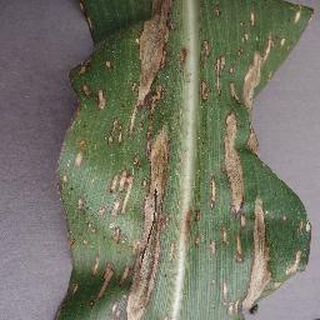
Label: corn_northern_leaf_blight